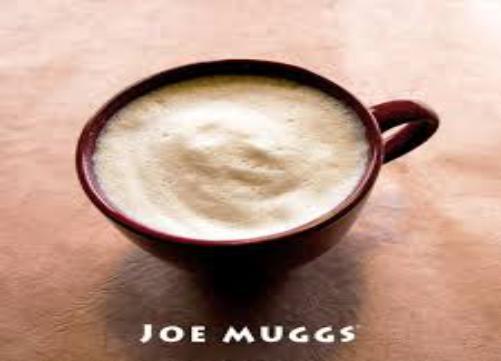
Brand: joe muggs
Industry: Food